Prairie View A&M University

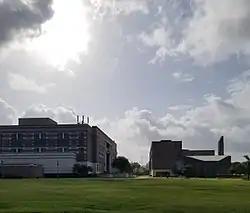
Don K. Clark building (left) and Agriculture & Business building (right)

Prairie View A&M established the Texas Undergraduate Medical Academy (UMA) in 2004 which is a highly selective and rigorous pre-medical program designed to uniquely prepare academically talented undergraduates for success in medical, dental, pharmacy, or veterinary school. UMA began due to a Texas legislative mandate in 2003 and is state funded with a mission to increase minority representation in the medical field and redress statewide healthcare professional shortages.